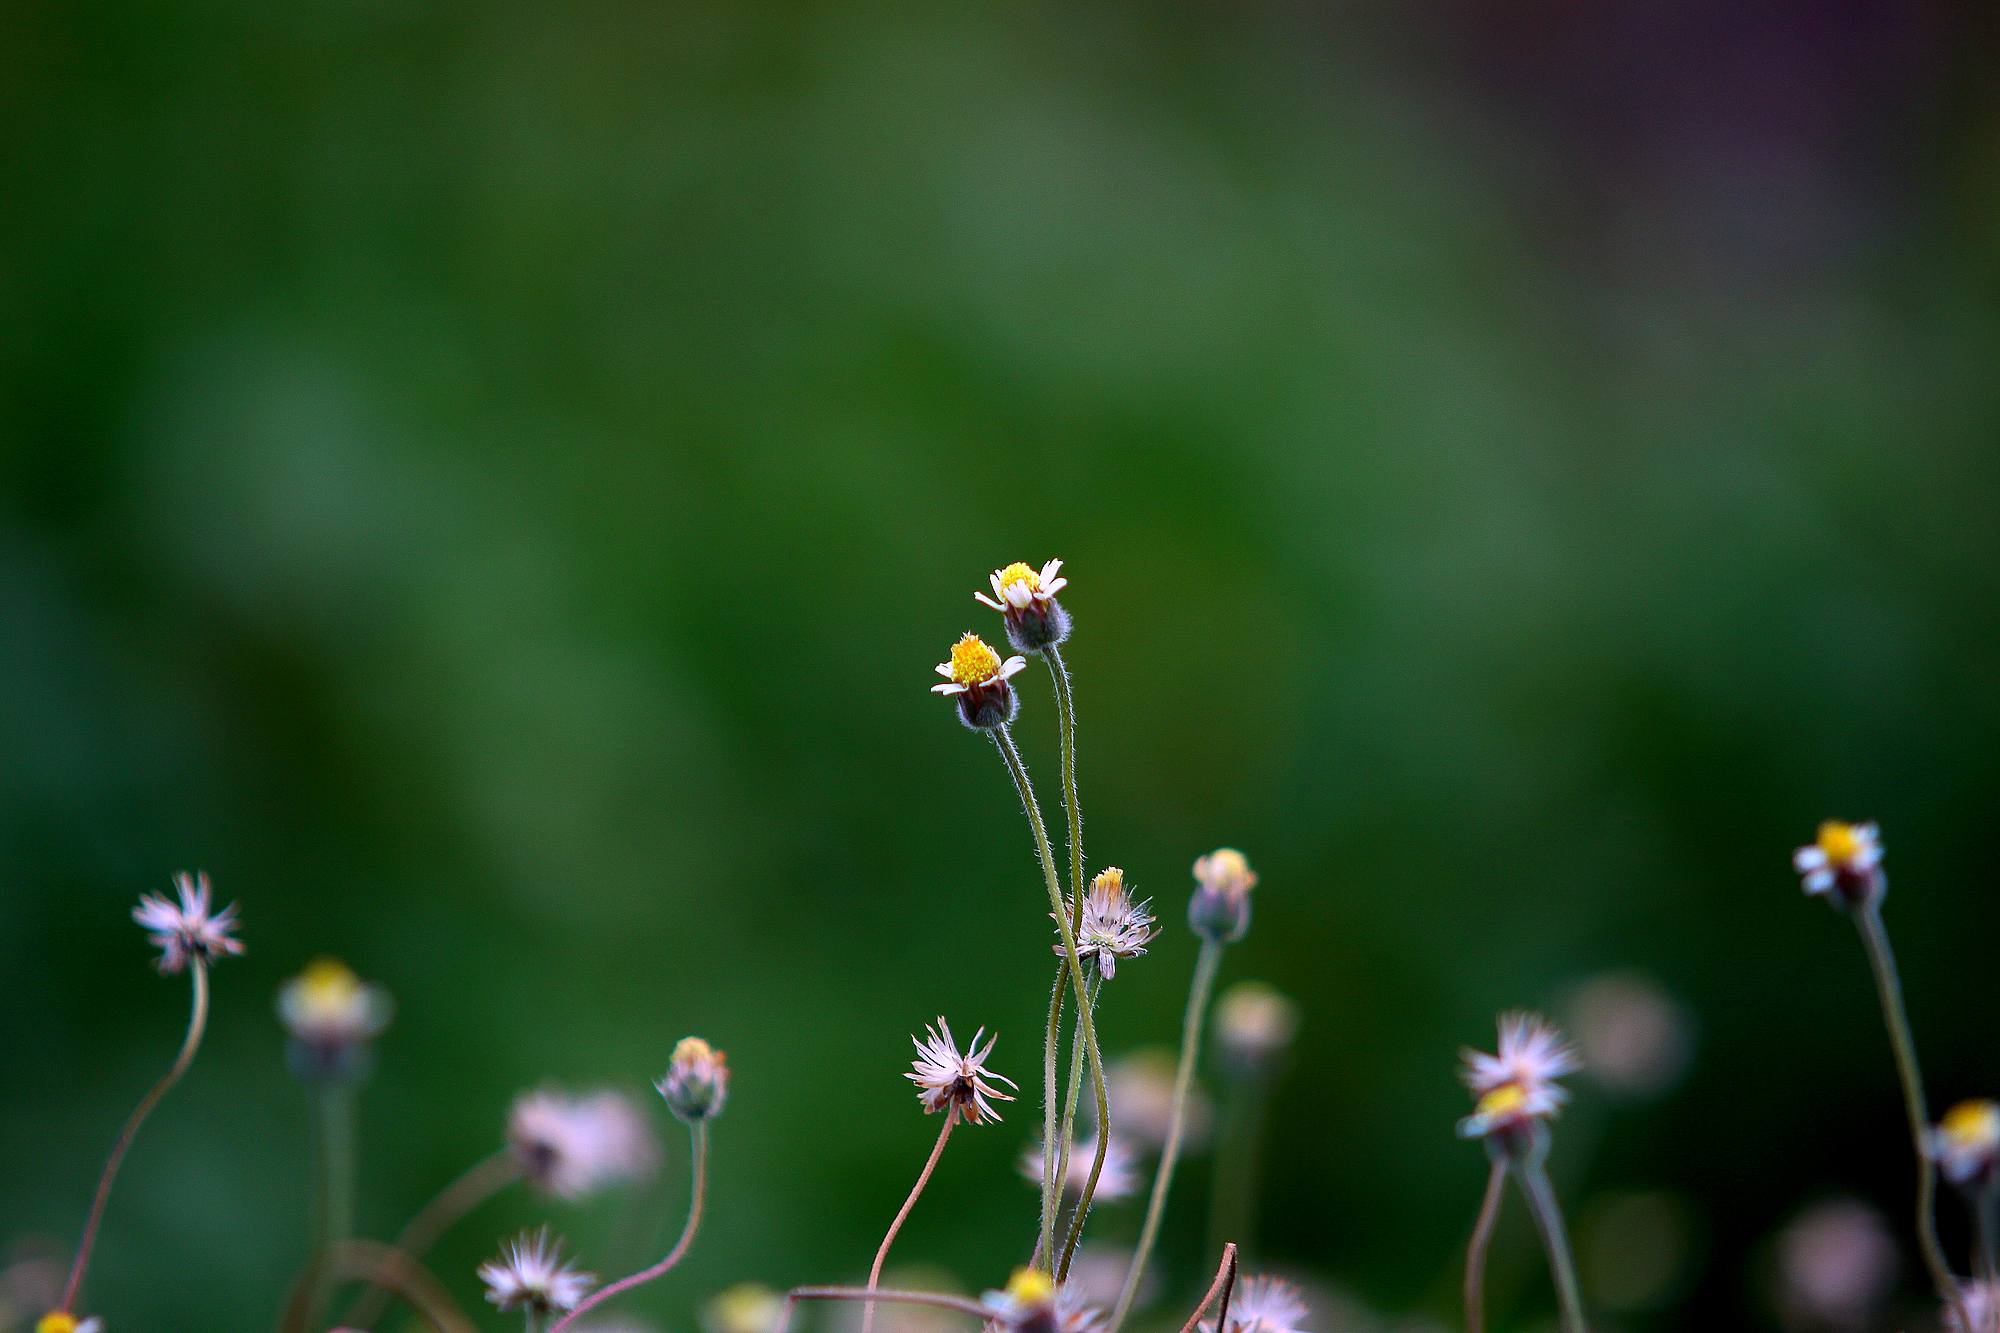
nature, grass, blossom, dew, blur, growth, plant, photography, meadow, leaf, flower, petal, bloom, summer, wild, green, colourful, color, botany, blooming, colorful, flora, wildflower, flowers, close up, outdoors, colour, macro photography, flowering plant, annual plant, plant stem, land plant